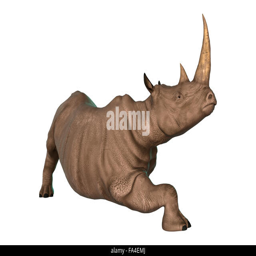
3d digital render of a wild rhinoceros isolated on white background